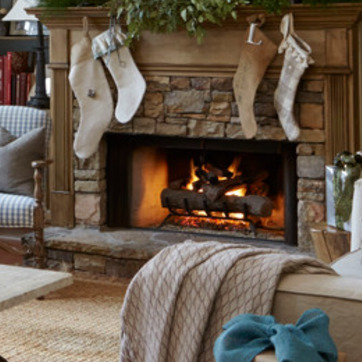
Material: other